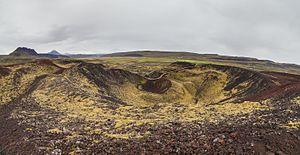
Grábrók est un volcan explosif, haut d'environ 170 mètres et situé dans l'ouest de l'Islande.